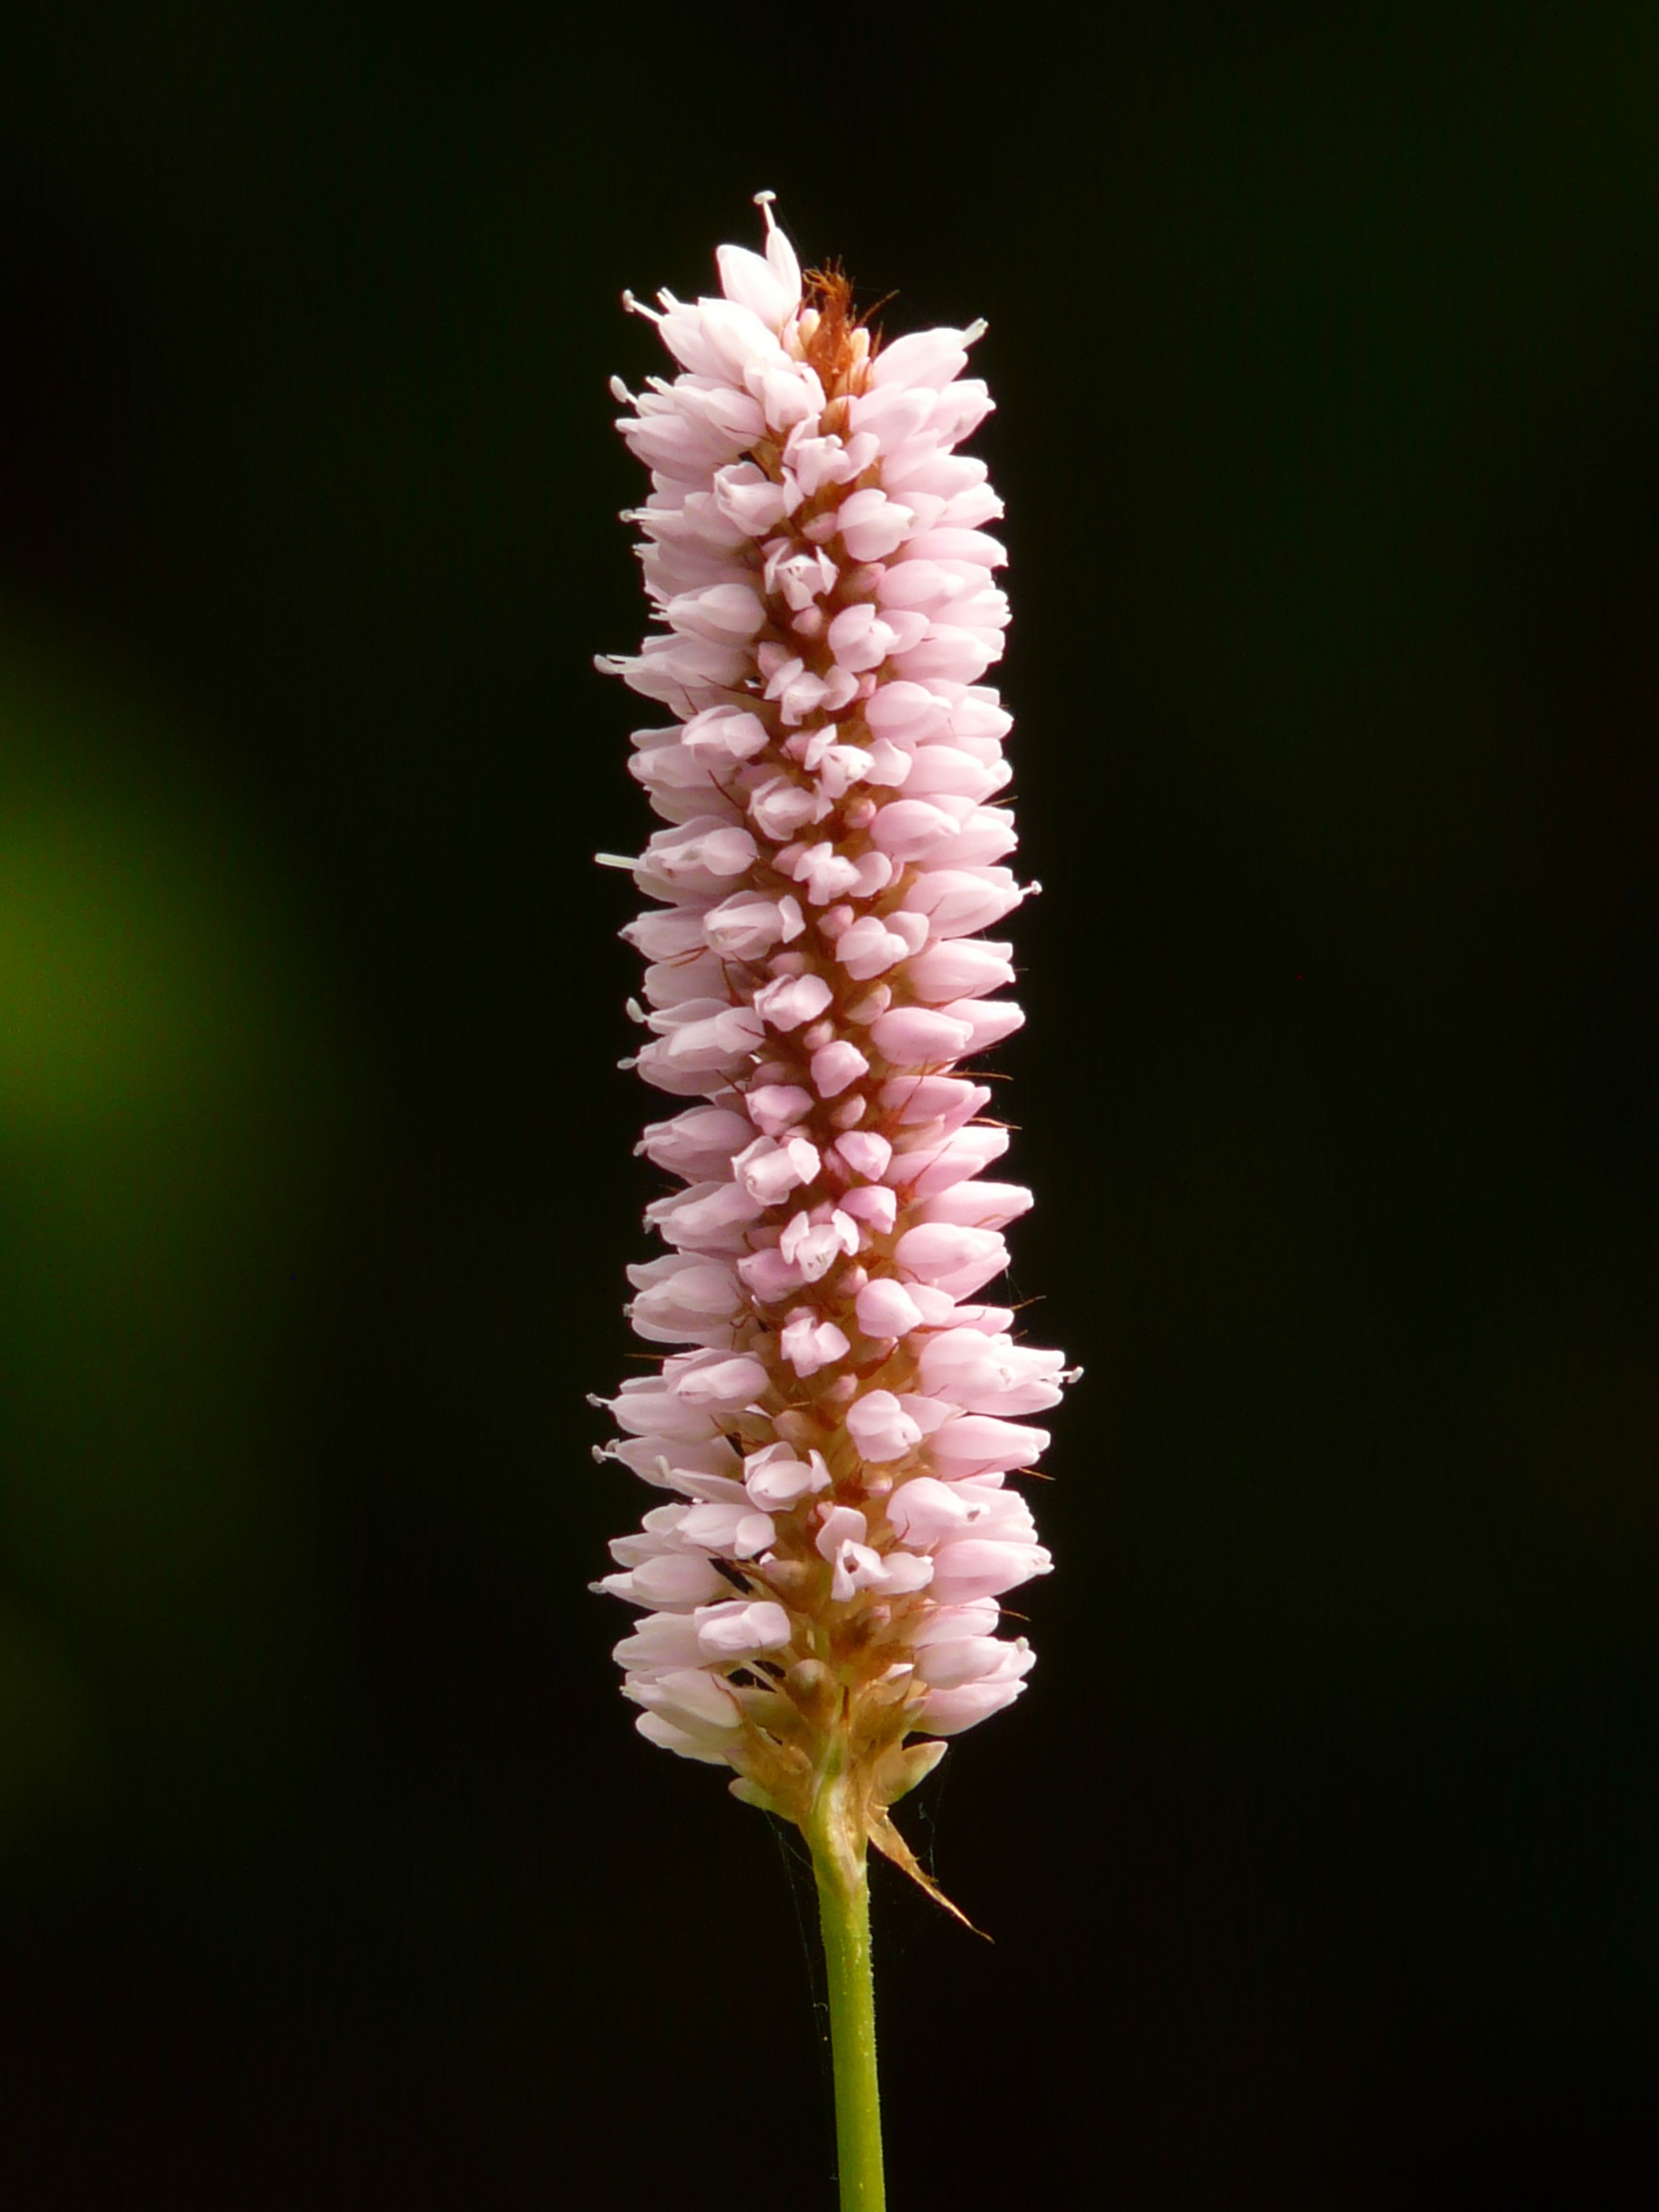
blossom, plant, flower, petal, bloom, macro, botany, pink, close, flora, stalk, close up, macro photography, inflorescence, flowering plant, grassland plants, snakes knotweed, reported knotweed, plant stem, land plant